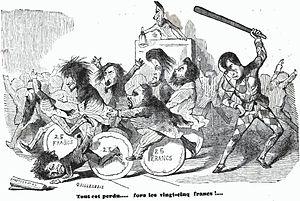
Émile de Girardin, né Émile Delamothe le 21 juin 1802 à Paris où il est mort le 27 avril 1881, est un journaliste et homme politique français.
Marie-Joseph Sue dit Eugène Sue, né le 26 janvier 1804 à Paris et mort en exil le 3 août 1857 à Annecy-le-Vieux, est un écrivain français.
Charles-Marie de Sarcus, dit Quillenbois est un peintre, caricaturiste et archéologue français du milieu du XIXᵉ siècle.